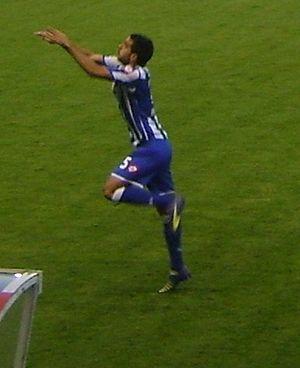
Pablo Insua Blanco, né le 9 septembre 1993 à La Corogne, est un footballeur espagnol qui évolue au poste de défenseur central au SD Huesca.